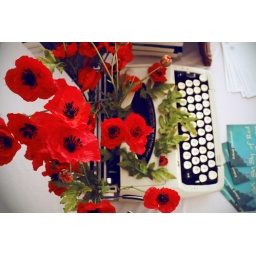
typewriter at my mom's book signing in irvine, ca. her book is called &amp;quot;sky of red poppies&amp;quot; - my typewriter, her poppies